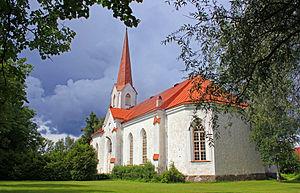
Cet article donne une liste d'églises en Estonie.